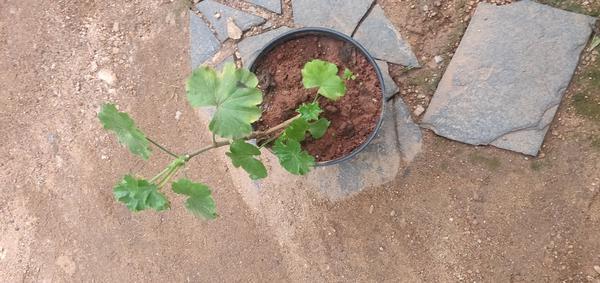
Plant: Geranium